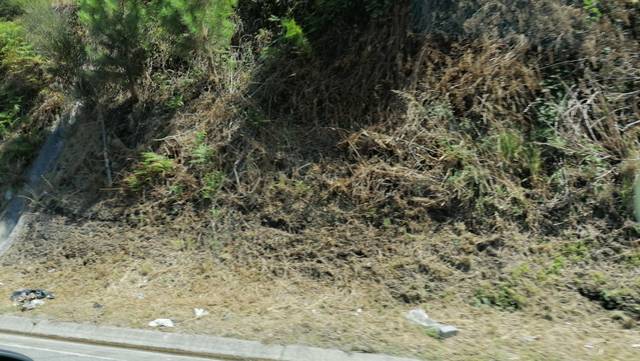
Region: Portugal
Coordinates: 41.261, -8.077